Arnie Allen Diamond

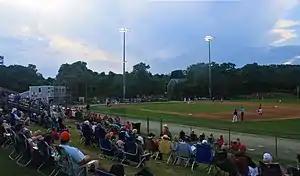

Arnie Allen Diamond at Guv Fuller Field is a baseball venue in Falmouth, Massachusetts, home to the Falmouth Commodores of the Cape Cod Baseball League (CCBL).